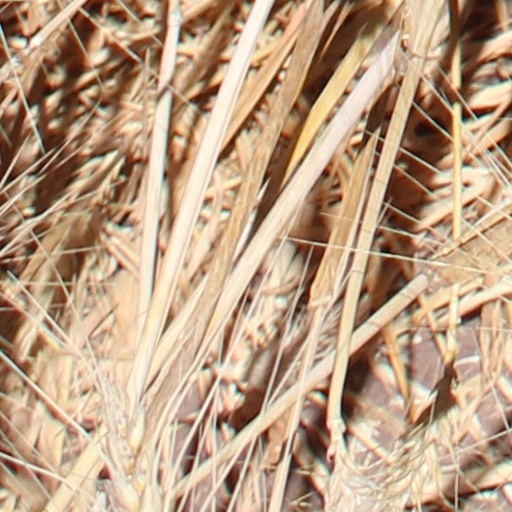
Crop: wheat